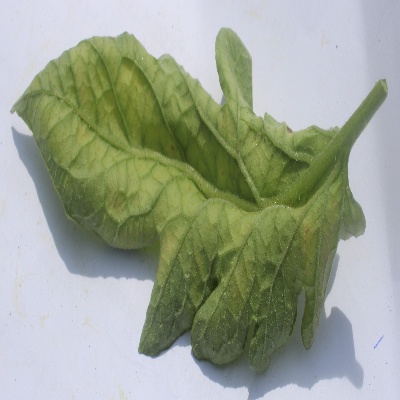
Crop: Tomato
Condition: leaf curl